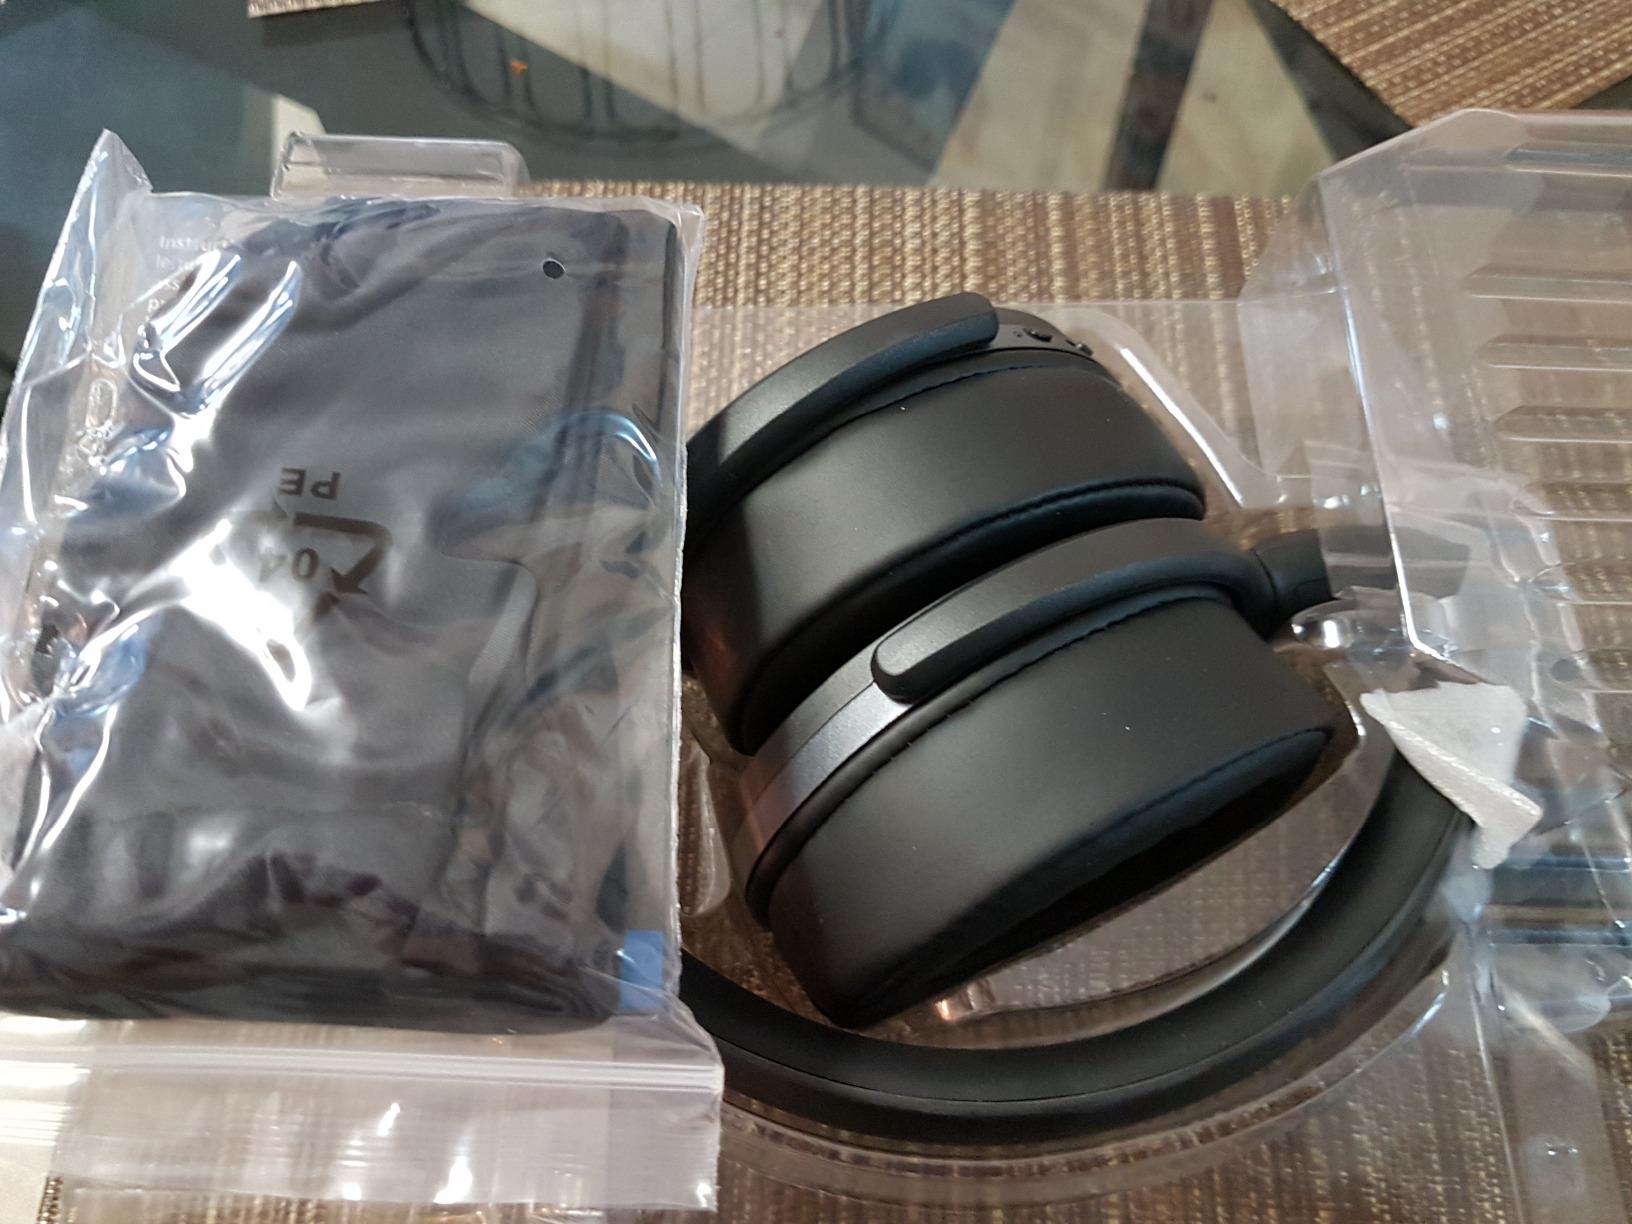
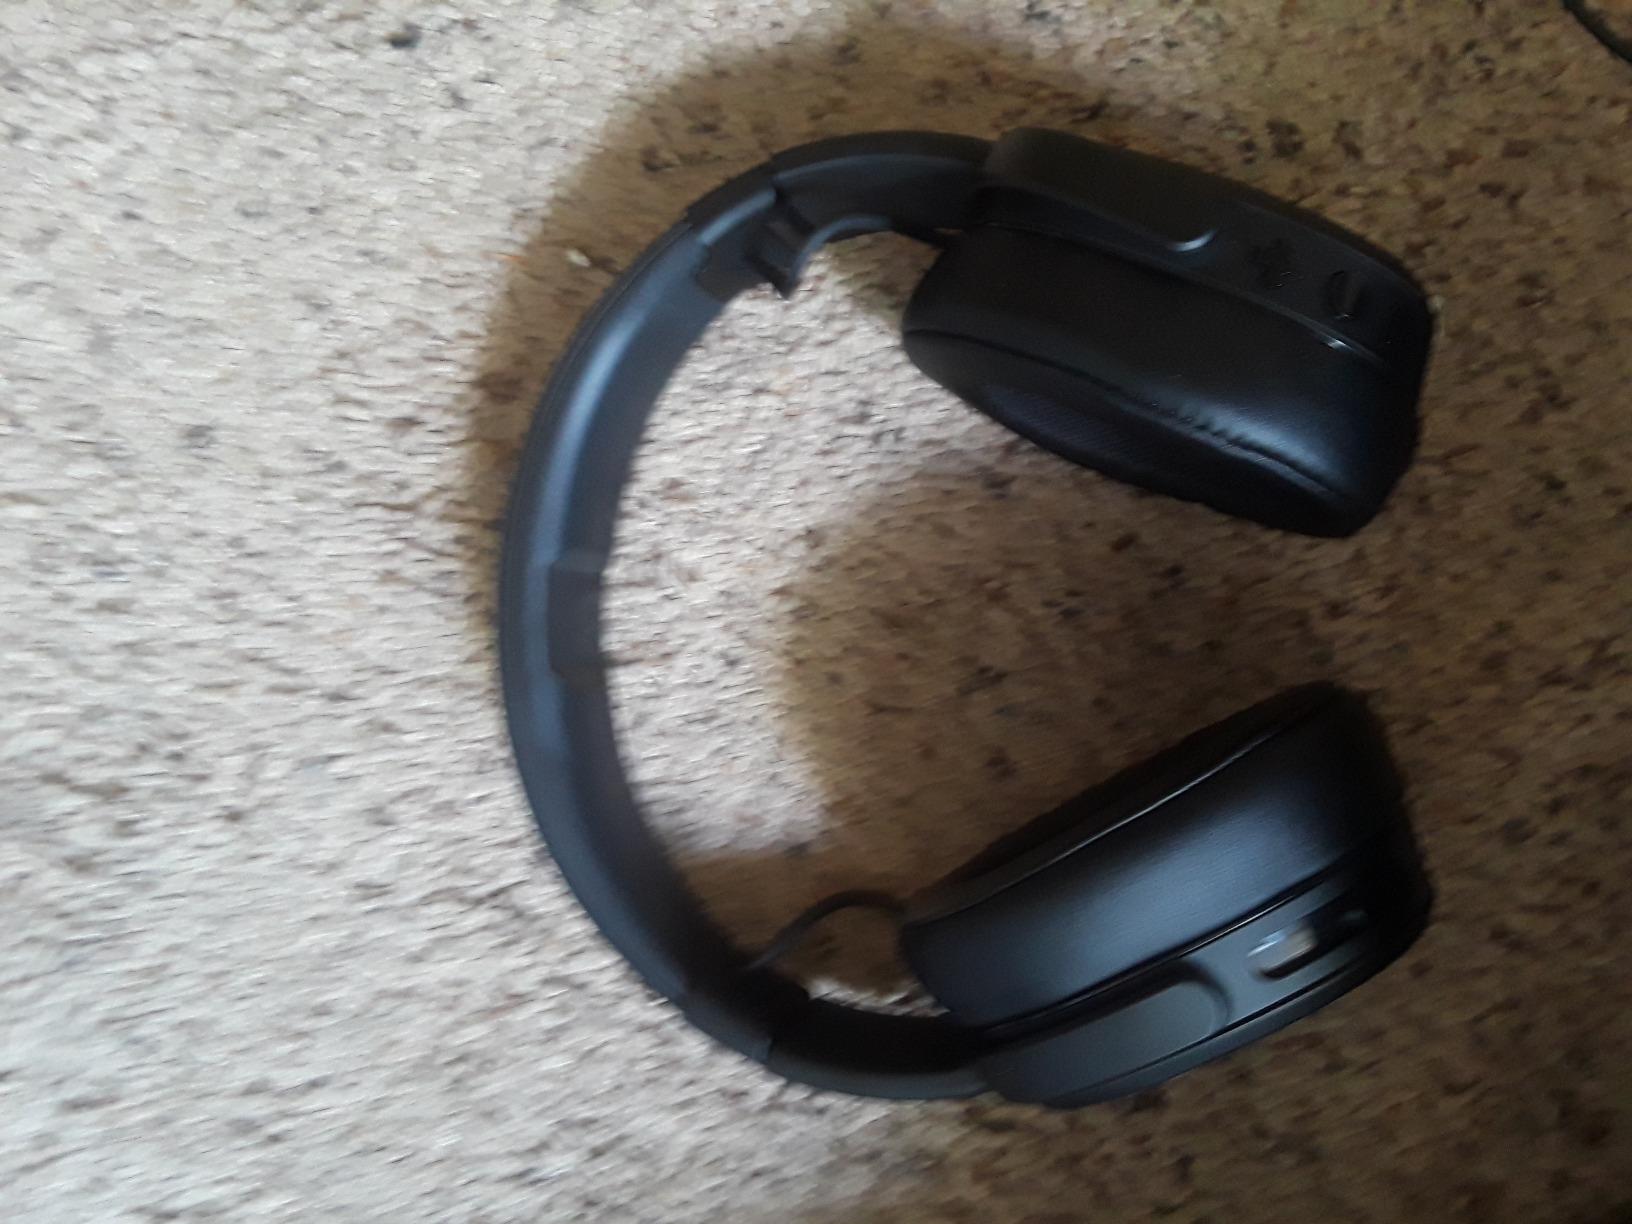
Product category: headphones
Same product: no